Carl Friedrich Gauss Prize

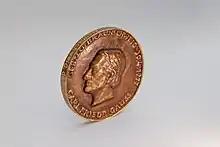
Front of the Carl Friedrich Gauss Medal with the image of Carl Friedrich Gauss

The Carl Friedrich Gauss Prize for Applications of Mathematics is a mathematics award, granted jointly by the International Mathematical Union and the German Mathematical Society for "outstanding mathematical contributions that have found significant applications outside of mathematics". The award receives its name from the German mathematician Carl Friedrich Gauss. With its premiere in 2006, it is to be awarded every fourth year, at the International Congress of Mathematicians.